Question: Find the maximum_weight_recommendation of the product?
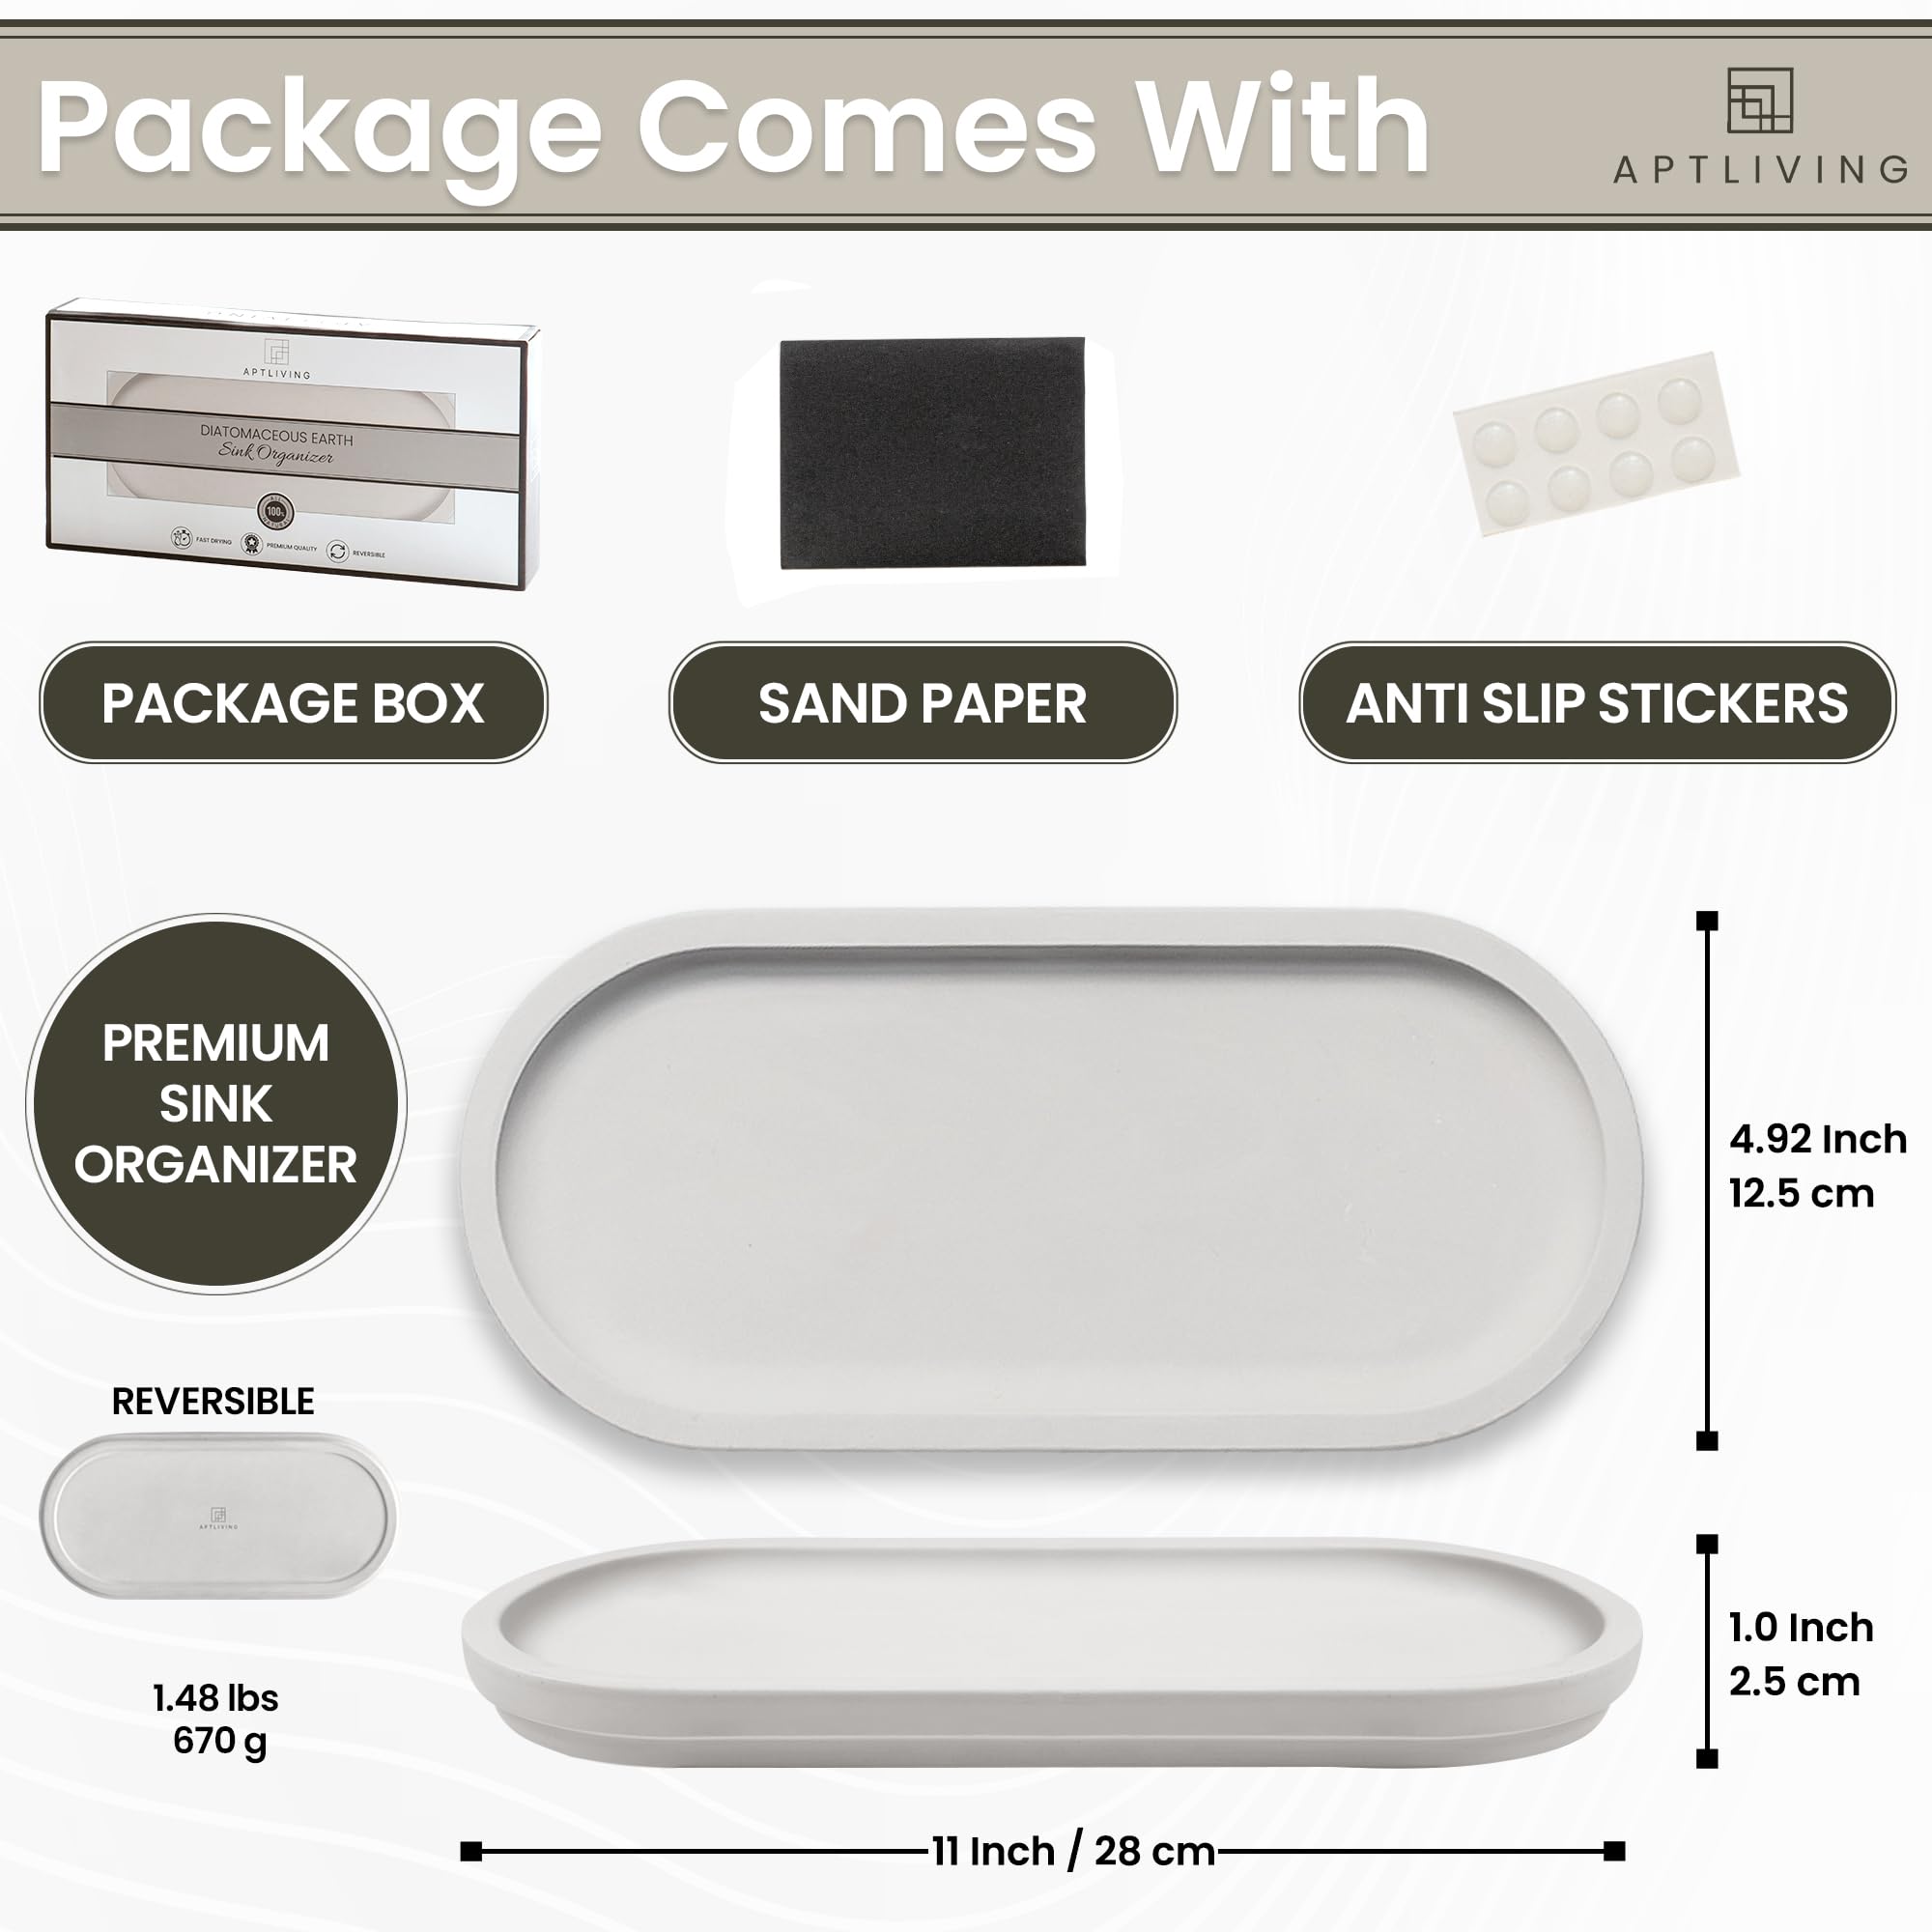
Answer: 1.48 pound